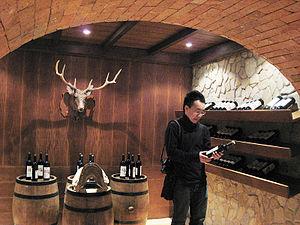
Vente de vins au détail à Shenzhen
La viticulture en Chine est restée un secteur économique modeste orienté vers la production de raisins de table jusque dans les années 1980, mais depuis, la plantation de vignes sur de grandes surfaces a haussé ce pays parmi les acteurs importants de la filière.